Andrea Pirlo

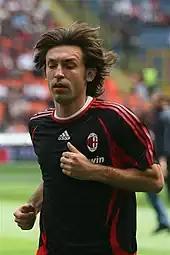
Pirlo playing for AC Milan in 2007

Pirlo led Milan in minutes played for the 2006–07 season with 2,782 across 52 appearances, as he went on to win his second UEFA Champions League title with Milan, also helping his team to a fourth-place finish in Serie A, and another Coppa Italia semi-final. In the second leg of the UEFA Champions League semi-final against Manchester United, Pirlo set up Seedorf's goal, as Milan progressed on to the final. In the 2007 UEFA Champions League final in Athens, Pirlo assisted Inzaghi's first goal from a free kick, helping Milan to defeat Liverpool 2–1, avenging their 2005 final defeat in Istanbul. During the 2007–08 season, Pirlo won his second UEFA Super Cup with Milan, assisting Milan's second goal in the final, and winning the "Man of the Match" award; he also contributed to the club's first ever FIFA Club World Cup title in 2007, once again setting-up Milan's second goal in the final. In October 2007, he was nominated for the 2007 Ballon d'Or, the 2007 FIFA World Player of the Year, and the 2007 International Federation of Football History & Statistics (IFFHS) World's Best Playmaker Awards, but they were all won by Milan teammate Kaká, as Pirlo placed 5th in the Ballon d'or, 7th in the FIFA World Player of the Year, and 2nd in the World's Best Playmaker Awards. Despite a strong start, Milan suffered a dip in form during the second half of the season, finishing the league in fifth place, failing to qualify for the UEFA Champions League; Milan also suffered eliminations in the round of 16 of the UEFA Champions League and the Coppa Italia that season. The following season, Milan managed a second-place finish in Serie A, alongside Juventus, and behind local rivals Inter, while they were eliminated in the round of 32 of the UEFA Cup, and the round of 16 of the Coppa Italia.